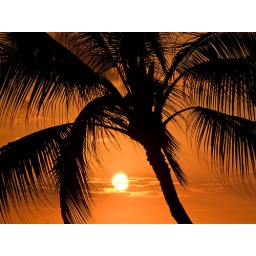
A Hawaiian palm tree silhouetted against a bright orange sunset.